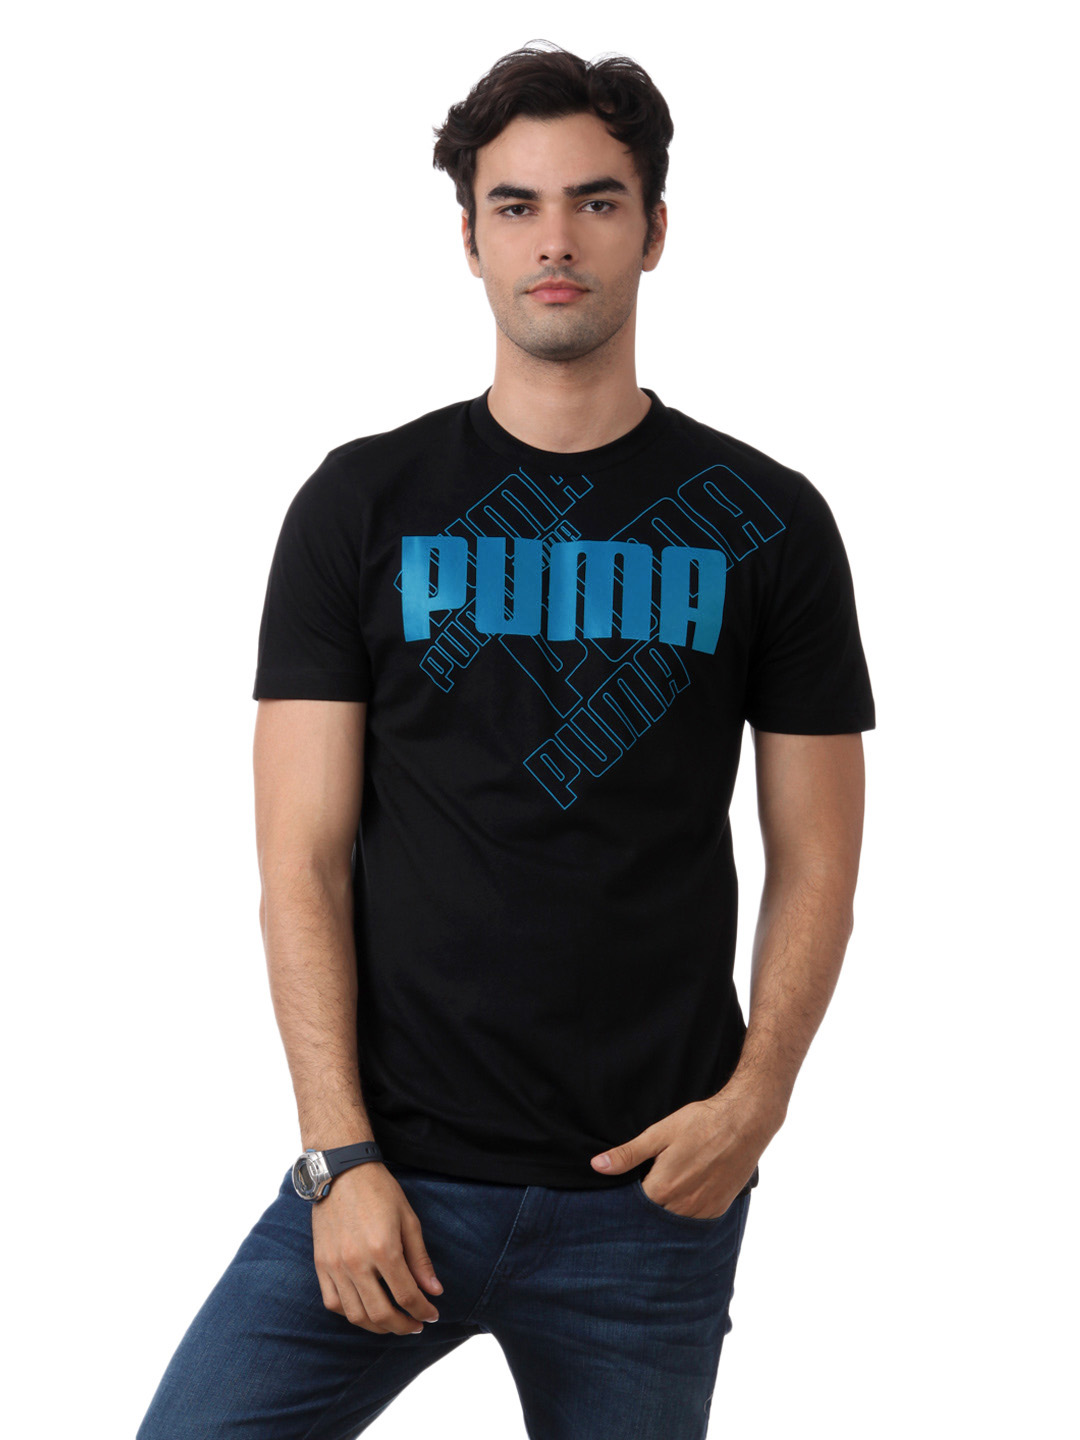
Puma Men Black T-shirt
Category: Apparel / Topwear / Tshirts
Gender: Men
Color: Black
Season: Summer 2012
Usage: Casual